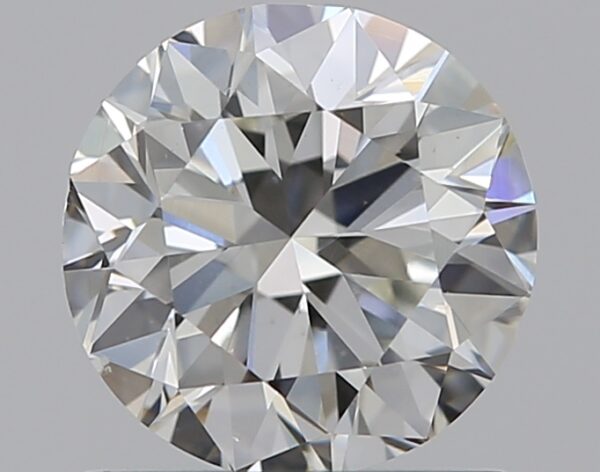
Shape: round
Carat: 0.8
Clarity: VS2
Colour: G
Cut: EX
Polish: EX
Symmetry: EX
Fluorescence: M
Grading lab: GIA
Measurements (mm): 5.91 x 5.94 x 3.7